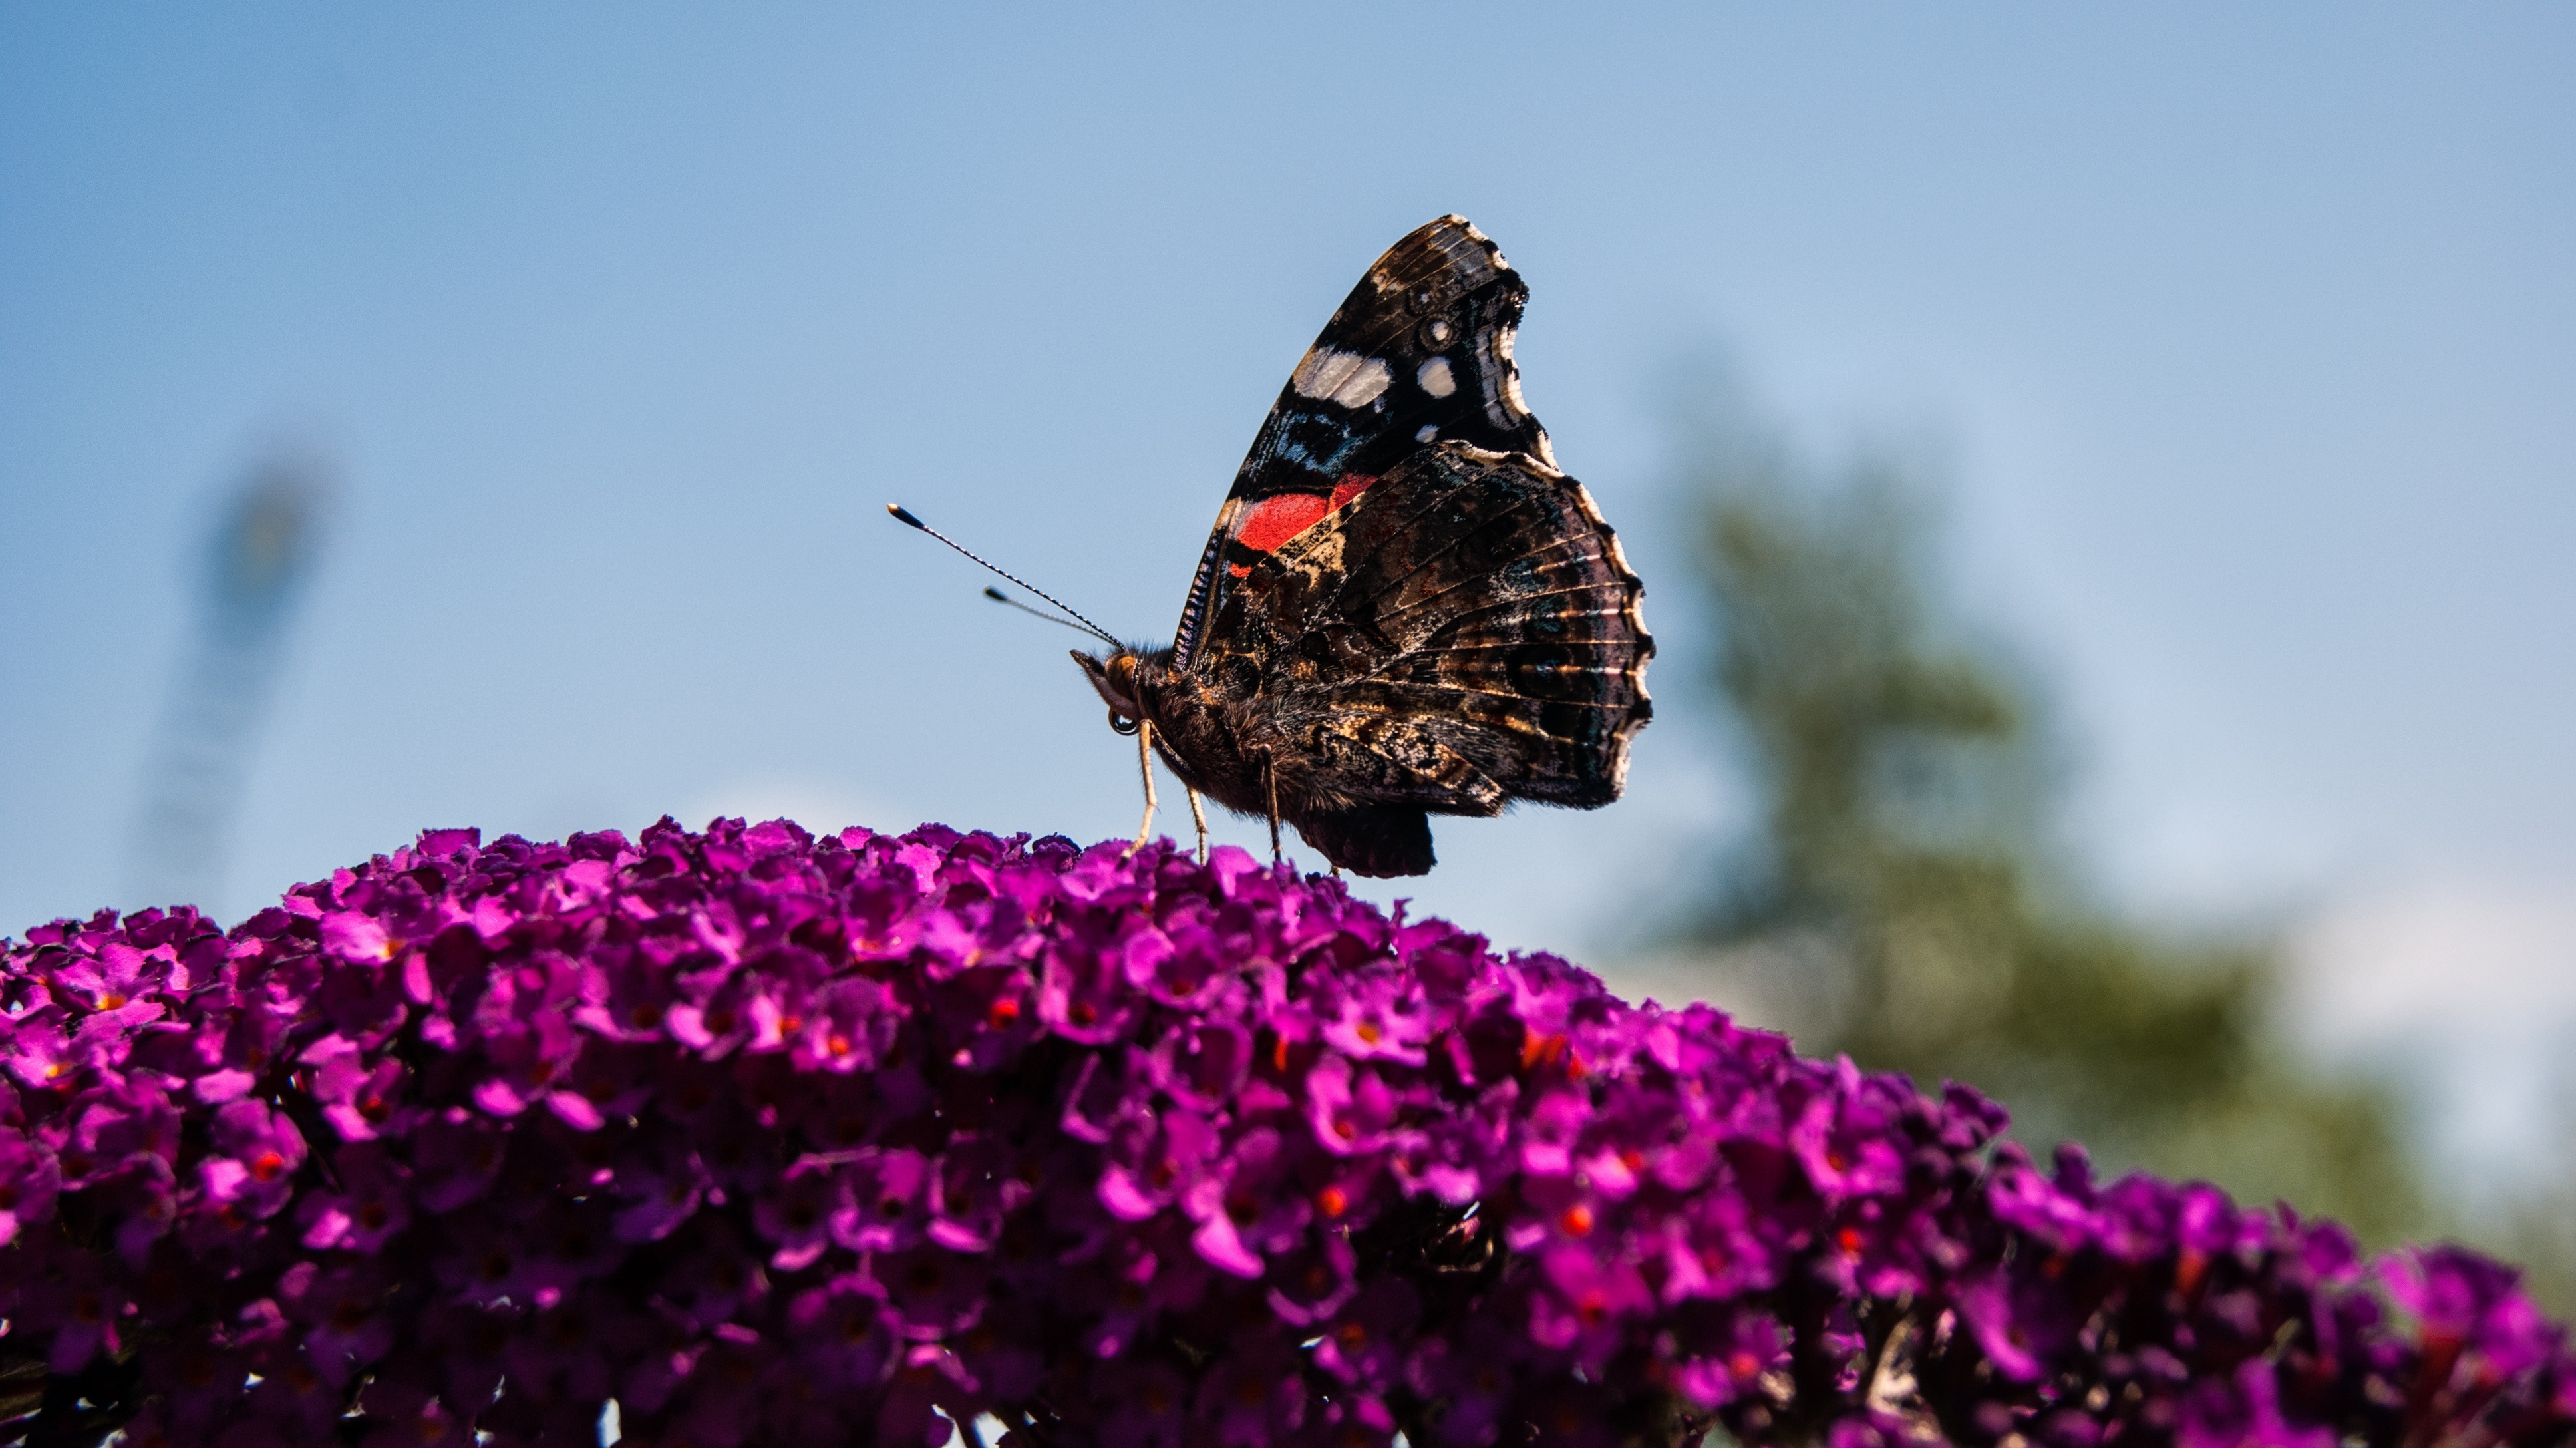
nature, outdoor, plant, leaf, flower, insect, bug, butterfly, garden, flora, fauna, invertebrate, insects, macro photography, pollinator, butterfly park, moths and butterflies